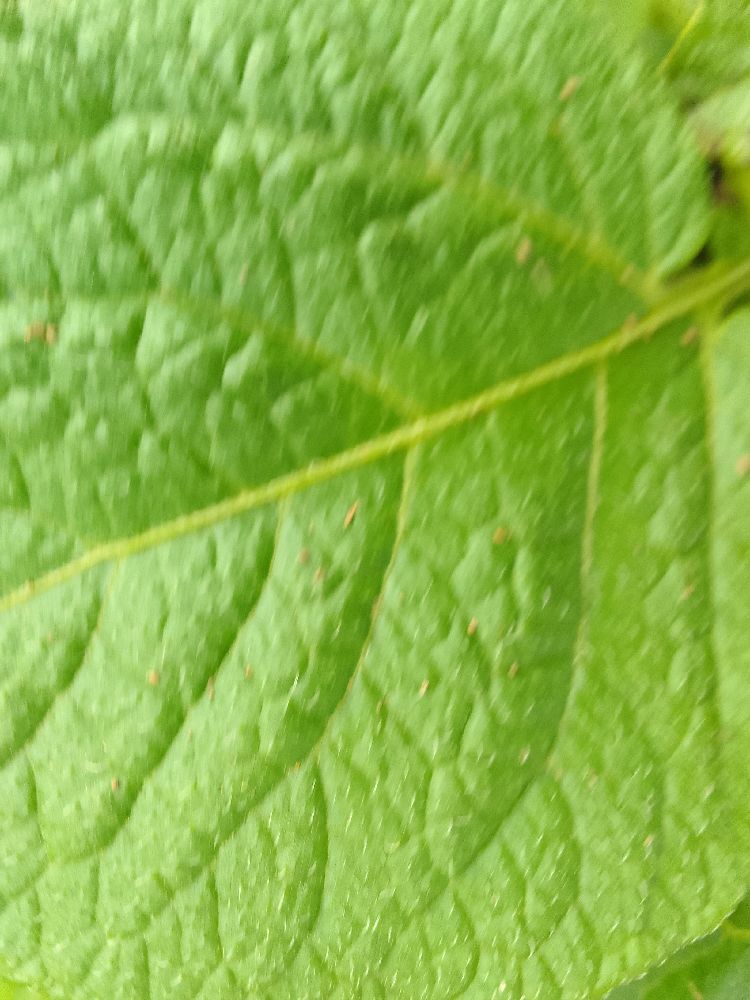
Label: Healthy